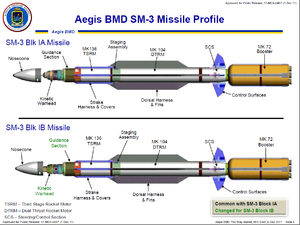
La défense antimissile est l'ensemble des moyens mis en œuvre pour contrer la menace que représentent les missiles balistiques pour les forces armées sur les théâtres d'opérations et pour les populations sur les territoires nationaux. À son origine pendant la guerre froide, la défense antimissile vise à défendre les territoires américains et soviétiques contre les missiles balistiques intercontinentaux. Son important développement depuis le début du XXIᵉ siècle est la conséquence de la prolifération des missiles balistiques, dans un contexte géopolitique marqué par les conflits au Proche-Orient et au Moyen-Orient, et par la montée des tensions en Asie et même en Europe.
Le RIM-161 Standard Missile 3, conçu par la société américaine Raytheon, complète le système de combat Aegis dans le domaine de la lutte maritime contre les missiles balistiques à courte et moyenne portée. Il est ainsi tiré depuis les navires disposant de l'Aegis, qui peuvent l'utiliser efficacement avec leur radar SPY.